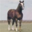
Label: horse